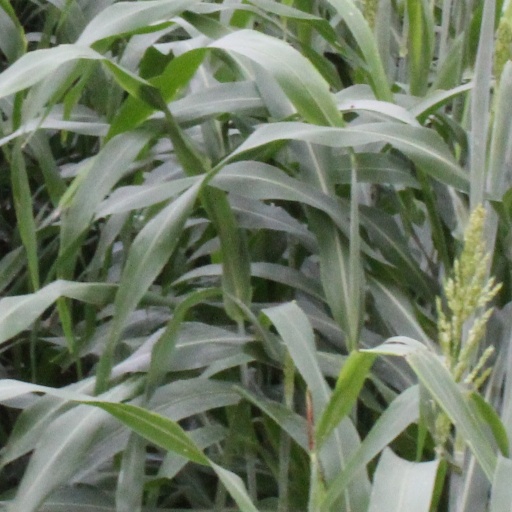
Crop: sorghum